Grenfell Tower fire

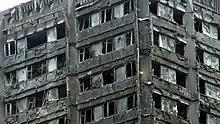
The top floors of Grenfell Tower after the fire, showing the burned insulation, with portions of the original structure revealed underneath. The cladding had melted.

The refurbishment also used an insulation foam product named Celotex RS5000, installed behind the cladding. Police said this insulation proved "more flammable than the cladding".